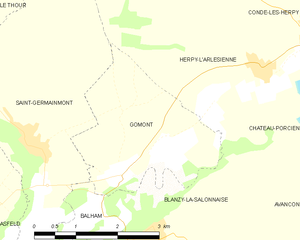
Carte des communes françaises: Gomont